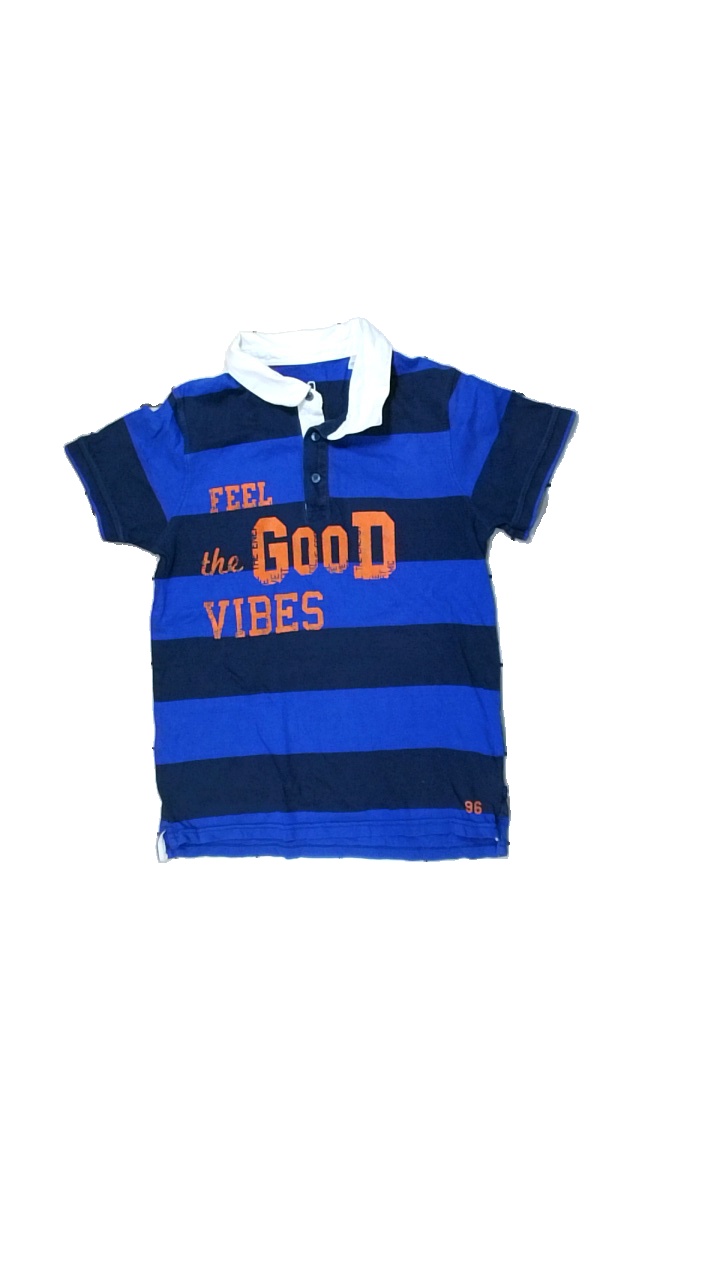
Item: Top (Children)
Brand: Okaidi
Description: randig pike med text fram, urtvättad
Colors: Blue, Orange, White
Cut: Regular
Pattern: Striped
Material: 100% cotton
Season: All
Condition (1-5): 2
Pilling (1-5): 2
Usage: Export
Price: <50